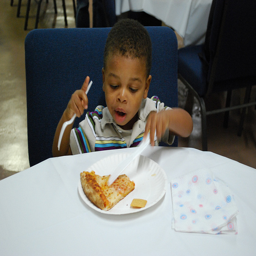
A young boy is sitting at a table eating pizza
A young boy is enjoying his pizza at the dinner table.
A boy in striped shirt eating a slice of pizza.
A little boy sitting at a table and eating a piece of pizza.
A young boy who is using a fork and knife to eat a pizza.